Sulphide portrait glassware

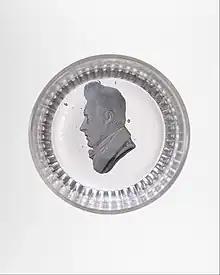
Sulphide Andrew Jackson portrait in base of tumbler by Bakewell, Page & Bakewell Metropolitan Museum of Art

Sulphide portrait glassware is blown, cut, and molded glassware usually made from lead crystal that encases an image. The image appears silver or white, as if made from silver sulphide. Although sulphide is used to describe glass decorated in this manor, the silver or white image is actually a hardened clay paste. Experiments with this glass decorating style began in Europe during the late 18th century, and processes for production were successfully implemented in France and England during the early 19th century. Production in the United States began in the 1820s.